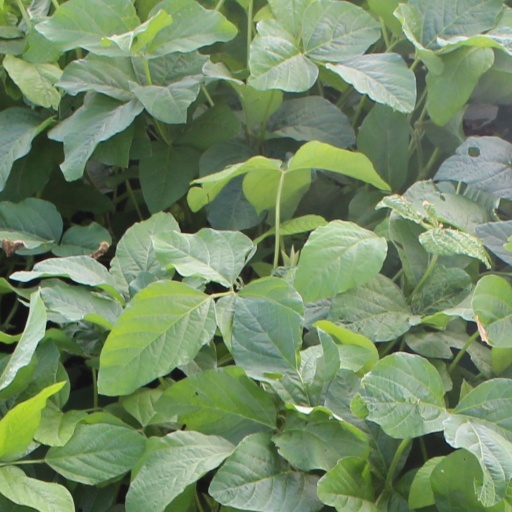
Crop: soybean